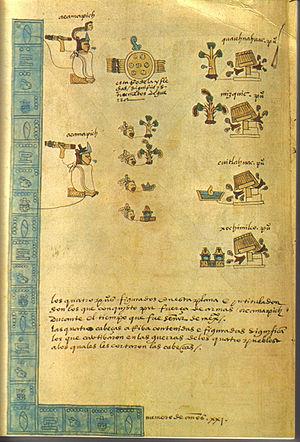
Acamapichtli est le premier souverain aztèque historiquement identifié. Lui-même n'est sans doute pas d'origine aztèque mais toltèque. En effet, selon une légende, les Aztèques estiment nécessaire pour leur organisation politique de descendre du peuple toltèque. Aussi ils prièrent avec insistance le seigneur toltèque de Culhuacan pour qu'il autorise un des membres de sa famille à régner sur eux.